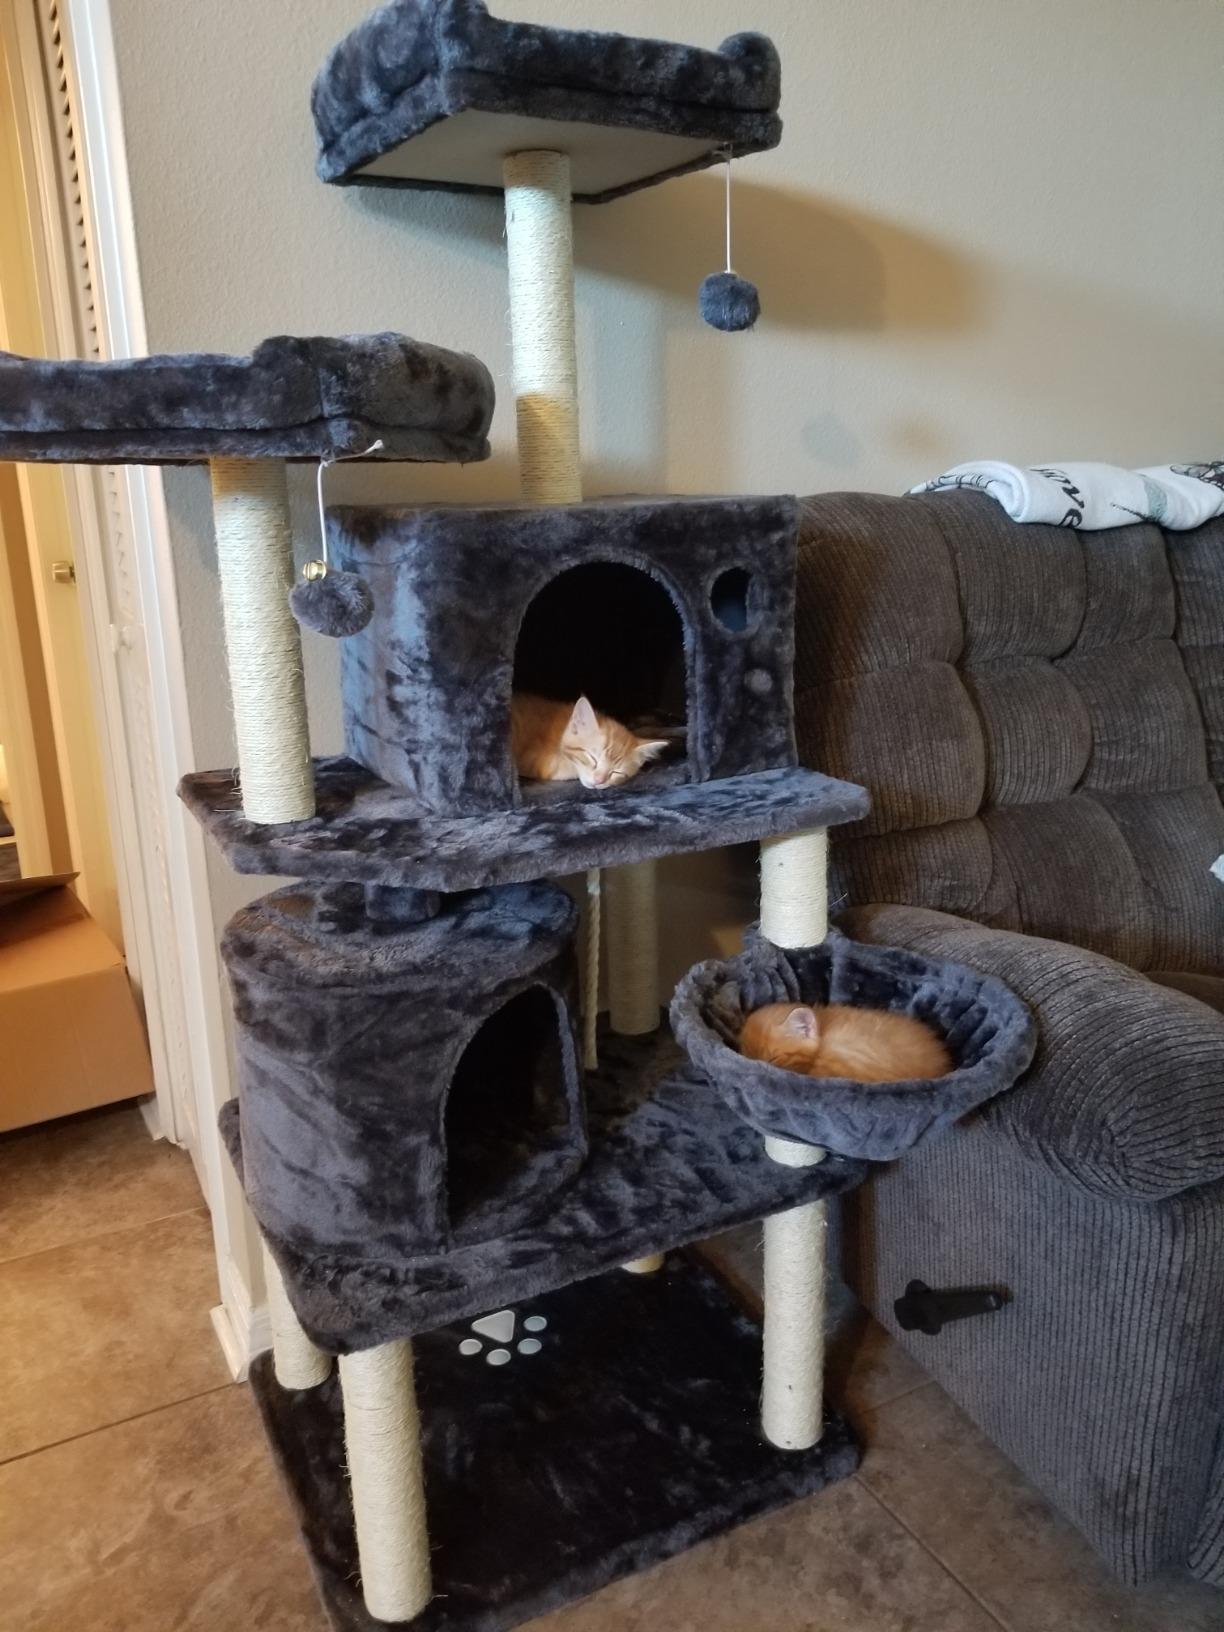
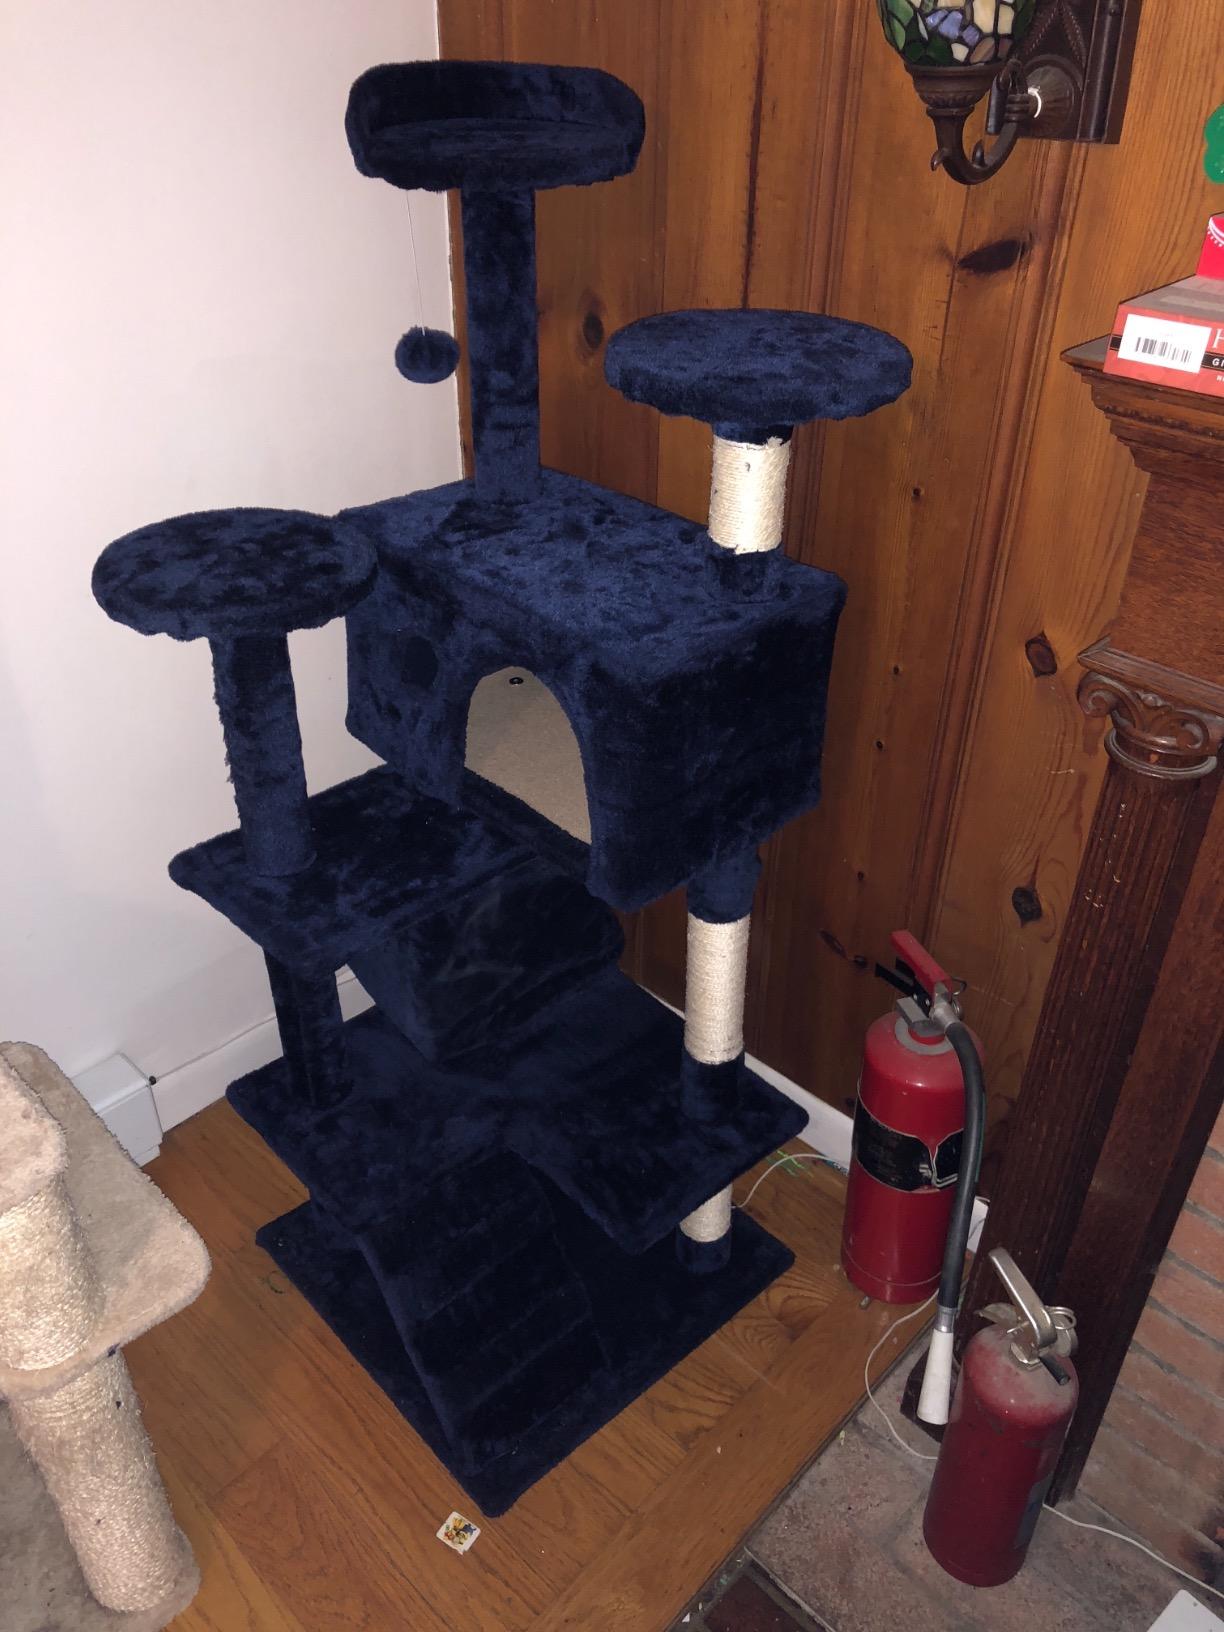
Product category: items_cat tree
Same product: no